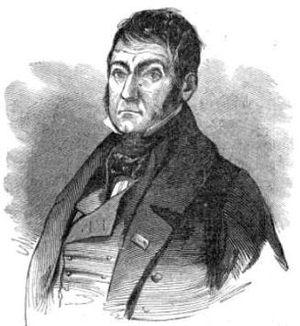
Louis-Benjamin Francœur, né à Paris le 16 août 1773 et mort le 15 décembre 1849, est un mathématicien français.
La faculté des sciences de Paris était, de son ouverture en 1811 à sa dissolution en 1970, la principale institution d'enseignement supérieur scientifique en France.